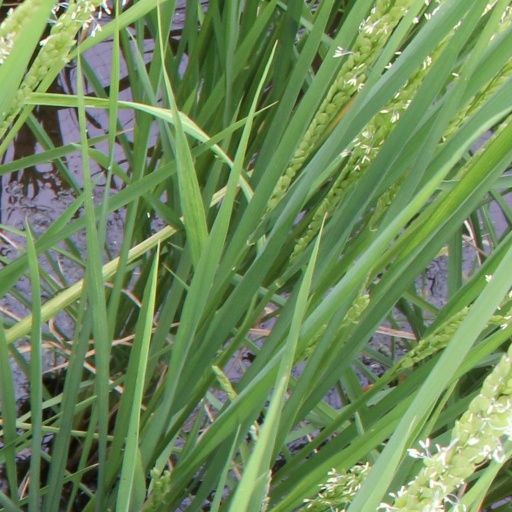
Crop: rice